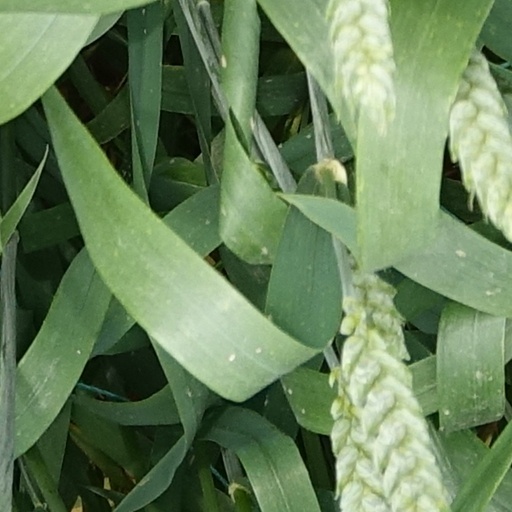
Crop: wheat